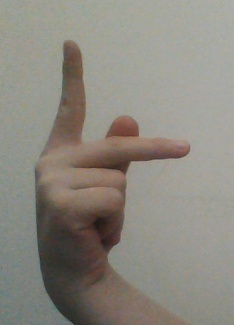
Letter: dha